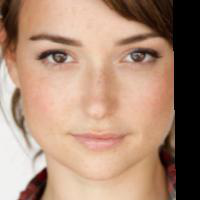
Age group: age 11-20